Carolyn Huntoon

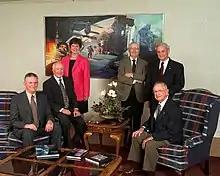
With other directors of the Johnson Space Center in 2002

Huntoon left NASA in 1998 to join George Washington University as an Executive in Residence in its Project Management Program. The following year she was nominated by the President of the United States, Bill Clinton and confirmed by the United States Senate as the fourth Assistant Secretary for the Department of Energy (DOE) Office of Environmental Management. In this role she oversaw the DOE cleanup of the United States nuclear weapons complex at 113 sites in 30 states. She was also responsible for the management of the DOE's field offices at the Idaho National Laboratory, Savannah River, Hanford, Carlsbad, Ohio, (which oversaw the sites at Paducah, Kentucky and Portsmouth, Ohio) and Rocky Flats. After the 2000 United States presidential election President George W. Bush asked her to stay on at the DOE to provide some continuity, which she agreed to do until a suitable replacement was found. She retired in the summer of 2001 and moved to Barrington, Rhode Island. Her husband died in April 2021.